Casimiro de Oliveira

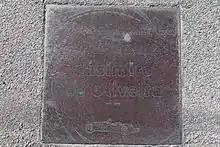
Plaque to Casimiro de Oliveira in Porto, Portugal

Antonio Casimiro Pinto de Oliveira (8 September 1907 – 22 November 1970) was a Portuguese racing driver. He was entered for the 1958 Portuguese Grand Prix but he was not present during the weekend. He was responsible for organizing the event. His brother was Manoel de Oliveira, a famed film director who managed to survive him by nearly 45 years.